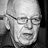
Emotion: neutral